Bulletproof vest

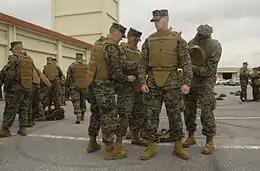
US Marines being issued the MTV at Camp Foster, Okinawa, Japan

The Soviet Armed Forces used several types of body armour, including the SN-42 (from "Stalnoi Nagrudnik", Russian for "steel breastplate" and the number denotes the design year). All were tested, but only the SN-42 was put in production. It consisted of two pressed steel plates that protected the front torso and groin. The plates were 2 mm thick and weighed 3.5 kg (7.7 lb). This armour was generally supplied to assault engineers (SHISBr) and "tank desantniki". The SN armour protected wearers from 9×19mm bullets fired by an MP 40 submachine gun at around , and sometimes it was able to deflect 7.92 Mauser rifle bullets (and bayonet blades), but only at very low angle. This made it useful in urban battles such as the Battle of Stalingrad. However, the SN's weight made it impractical for infantry in the open. Some apocryphal accounts note point blank deflection of 9mm bullets, and testing of similar armour supports this theory.